Murray Premises

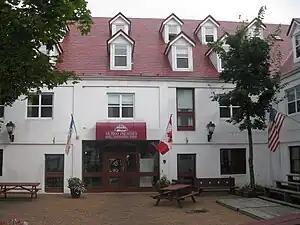
Courtyard view of Murray Premises

The Murray Premises is a National Historic Site of Canada located in downtown St. John's, Newfoundland and Labrador. The Murray Premises was renovated in 1979 and now contains office suites, restaurants, retail stores and, most recently, a boutique hotel. The buildings once served as a fishery premises, with facilities for drying and packaging fish and warehouses for fish, barrels and other items. The oldest of the buildings is the one facing on Beck's Cove. It was built after the 1846 fire and for a time served as both shop and house.